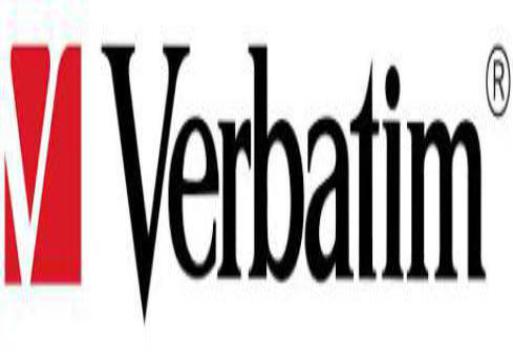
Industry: Necessities